Angelique Kerber

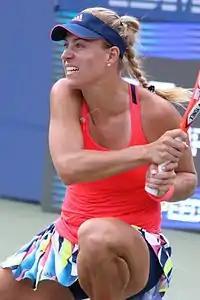
Kerber at the 2016 US Open, where she won the second of her two Grand Slam titles that year, and sealed the world No. 1 ranking

Kerber began the year at the Brisbane International, posting a runner-up result, with wins over Camila Giorgi, Madison Brengle, Anastasia Pavlyuchenkova and Carla Suárez Navarro en route to the final, where she lost to former champion Victoria Azarenka. In Sydney, Kerber defeated Elina Svitolina in the opening round but then withdrew with an illness.